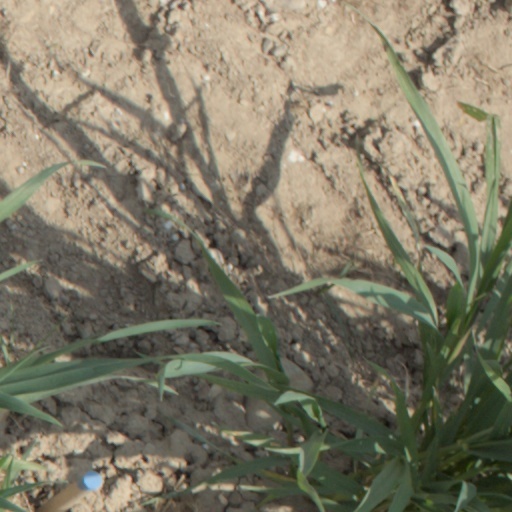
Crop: wheat